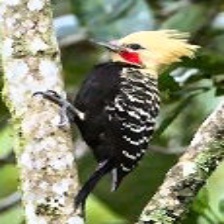
Species: BLONDE CRESTED WOODPECKER
Scientific name: CELEUS FLAVESCENS